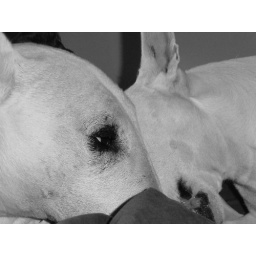
joined by the red ball